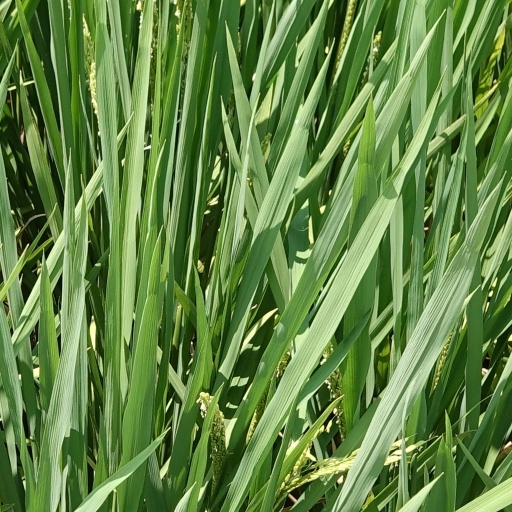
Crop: rice